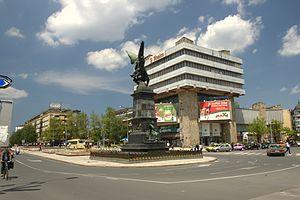
Đorđe Jovanović, né le 21 janvier 1861 à Novi Sad et mort le 23 mars 1953 à Belgrade, est un sculpteur serbe.
Les villes de Serbie sont définies par l'Institut de statistiques de la République de Serbie, qui répartit les localités en « localités urbaines »